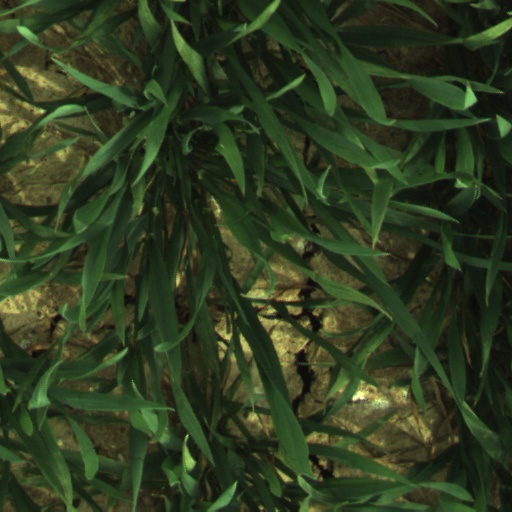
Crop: wheat